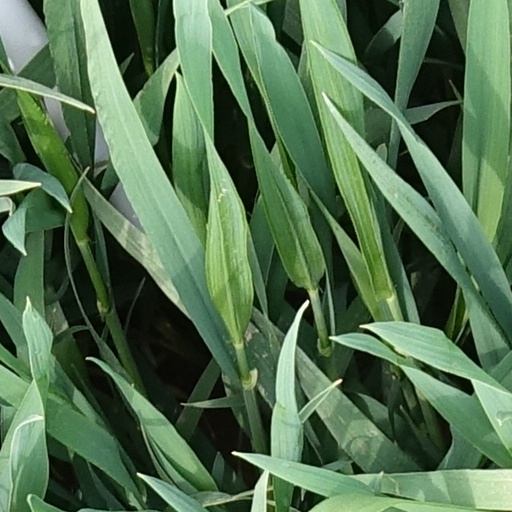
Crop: wheat